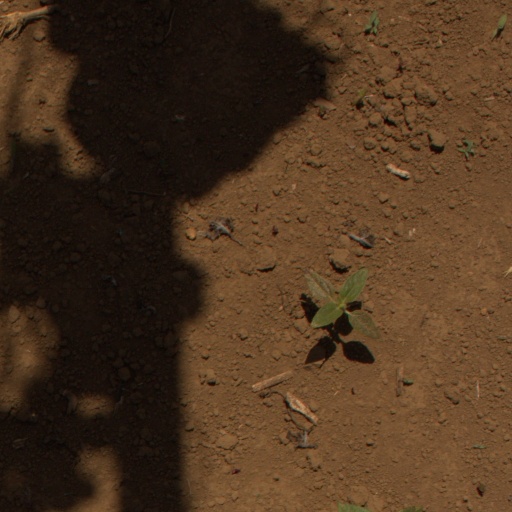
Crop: Jerusalem artichoke